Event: Nepal Earthquake
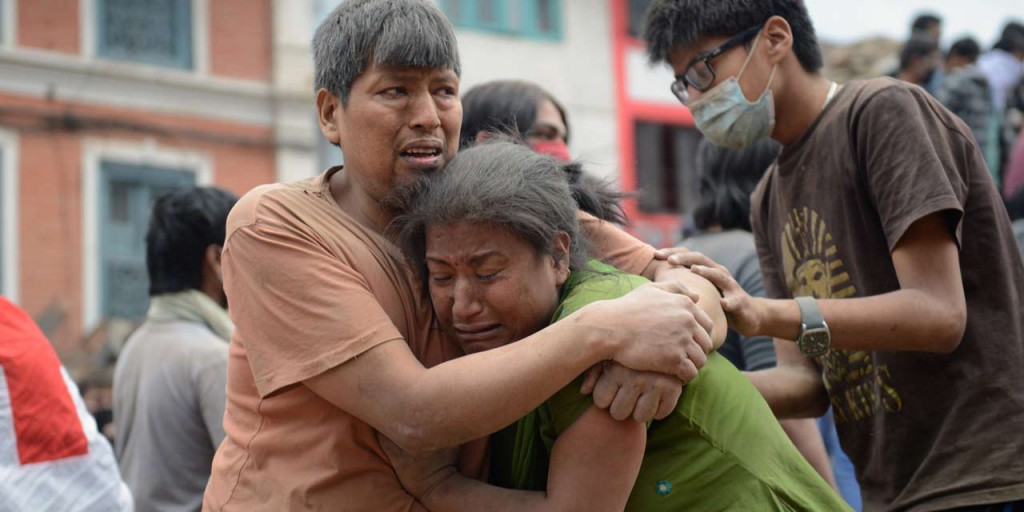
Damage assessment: damage